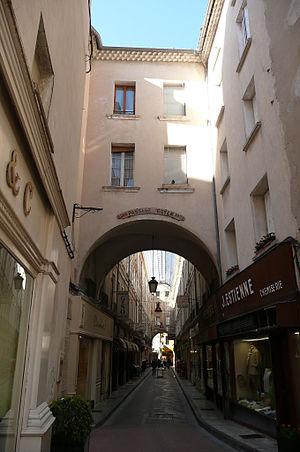
Passage Boyer, rue commerçante couverte à Carpentras